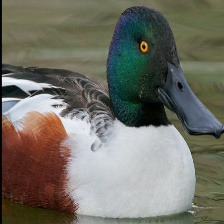
Species: NORTHERN SHOVELER
Scientific name: SPATULA CLYPEATA
ImageNet parent category: drake